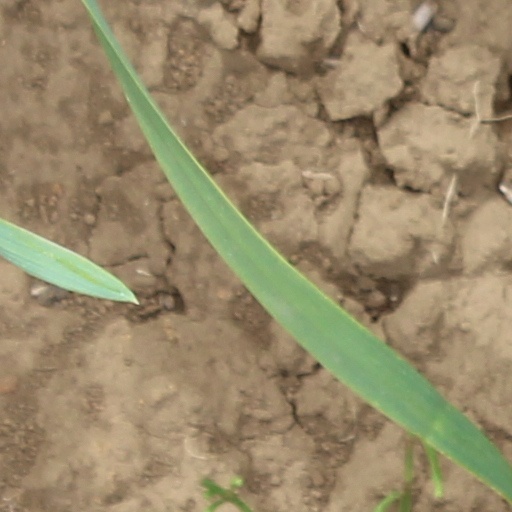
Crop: wheat